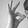
ASL letter: F